Guinea–Spain relations

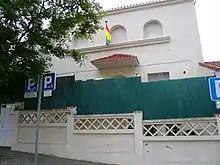
Embassy of Guinea in Madrid

In May 1979, Juan Carlos I and Queen Sofía of Spain traveled to Guinea and met with Guinean President Ahmed Sékou Touré in Conakry, where they attended the commemorations of the Guinean revolution as guests of honor. Touré credited Juan Carlos as the architect of the "nascent Spanish democracy", and expressed his desire to achieve a fishing agreement with Spain. Reporters mentioned the potential for more direct economic ties between the two countries.